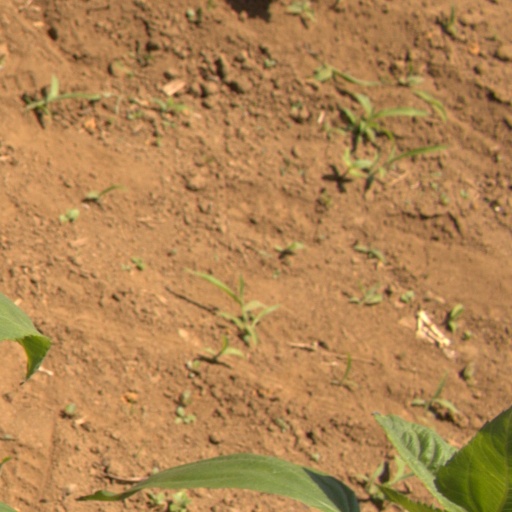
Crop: Jerusalem artichoke